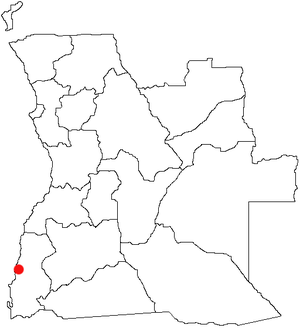
Namibe
Namibes beliggenhed i Angola
Namibe er en by i den sydvestlige del af Angola, med et indbyggertal på cirka 133.000. Byen ligger ved landets atlanterhavskyst, og er hovedstad i Namibe-provinsen.